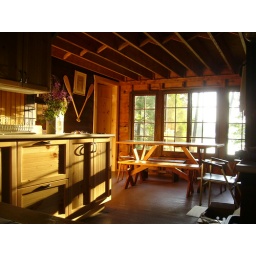
The kitchen / eating area in the morning sunshine - so pretty!